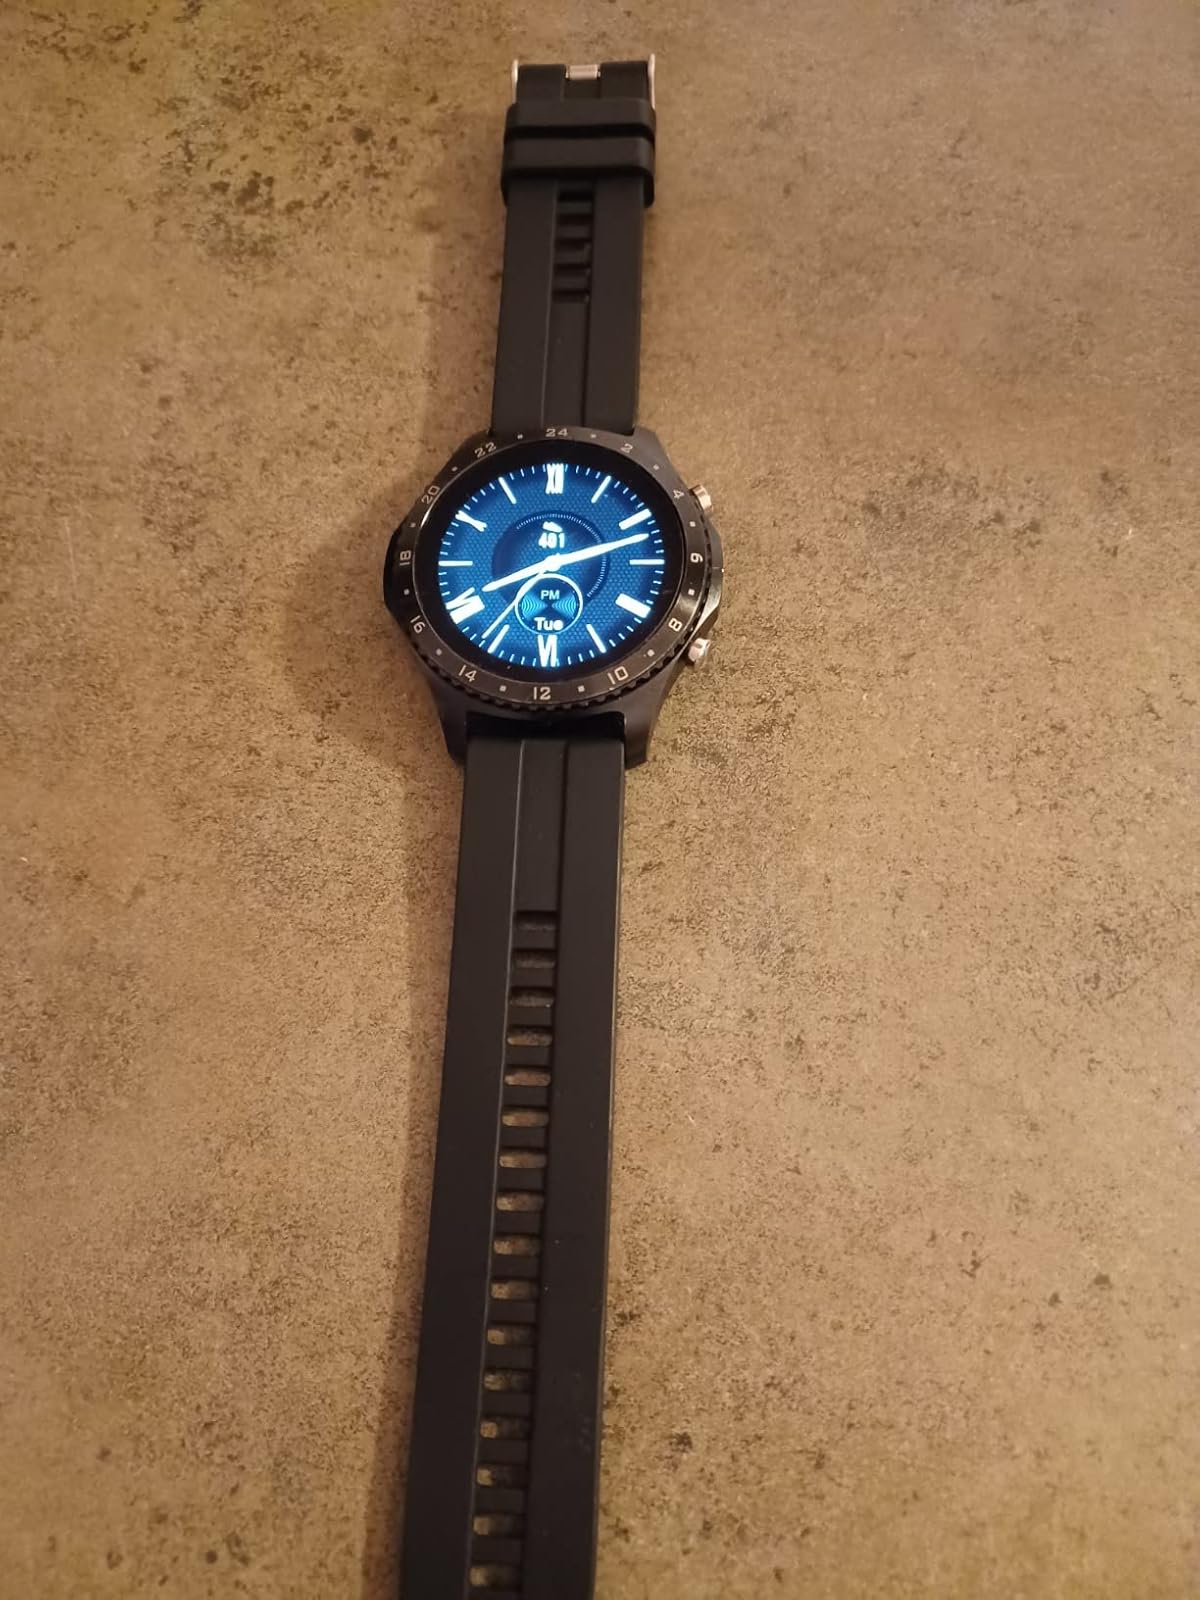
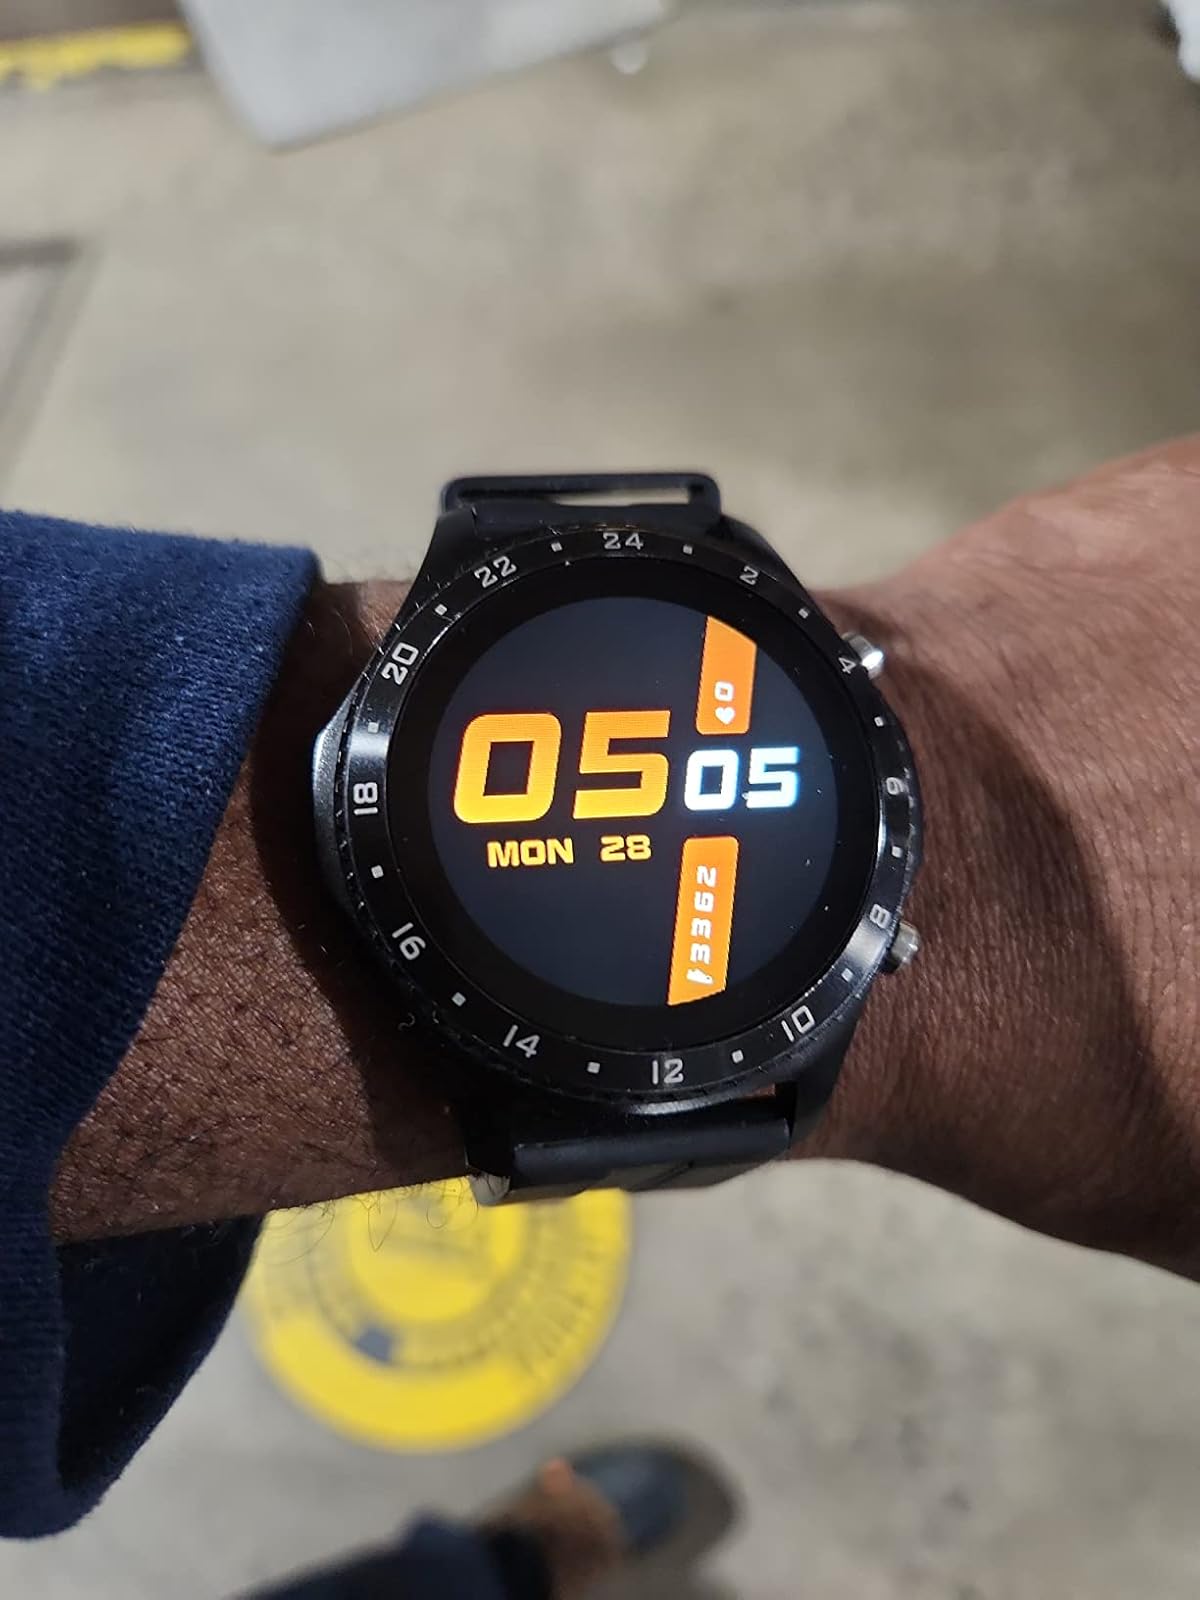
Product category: smartwatch
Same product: yes